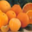
Label: orange